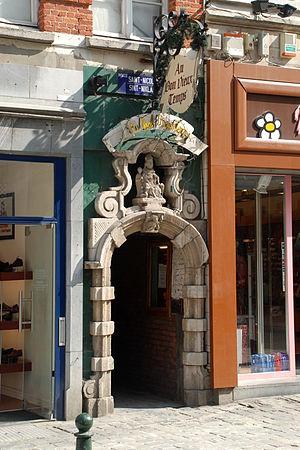
Belgique - Bruxelles - Impasse Saint-Nicolas
La rue du Marché aux Herbes est une rue de Bruxelles, en Belgique, située à quelques dizaines de mètres de la Grand-Place.
L'impasse Saint-Nicolas est une impasse de Bruxelles donnant sur la rue du Marché aux Herbes entre les numéros 12 et 14.